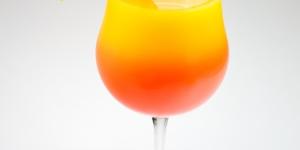
san francisco coctel sin alcohol